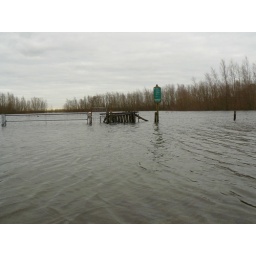
Some photo's of the high water in Holland. These photo's are from the river &amp;quot;Maas&amp;quot;, about 50km from the Noth Sea.